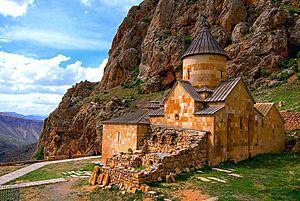
Noravank ou Noravank d'Amaghu est un monastère arménien situé dans une gorge de la communauté rurale d'Areni, non loin de la ville d'Eghegnazor, dans le marz de Vayots Dzor, au sud de l'Arménie. Bâti sur l'emplacement d'une église des IXᵉ - Xᵉ siècles, le complexe est refondé au XIIᵉ siècle mais date essentiellement des XIIIᵉ et XIVᵉ siècles ; il devient le mausolée des Orbélian. Actif jusqu'au XIXᵉ siècle et célèbre notamment pour son scriptorium, cet important centre religieux et culturel arménien est jusqu'alors une des résidences des évêques de Siounie.